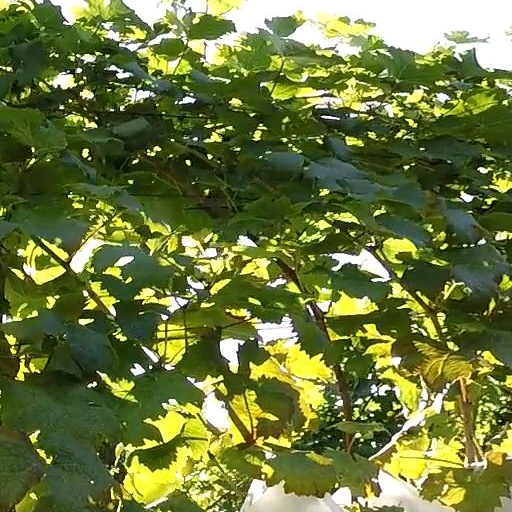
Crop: grape